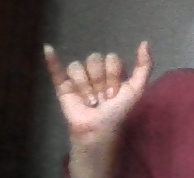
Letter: ya